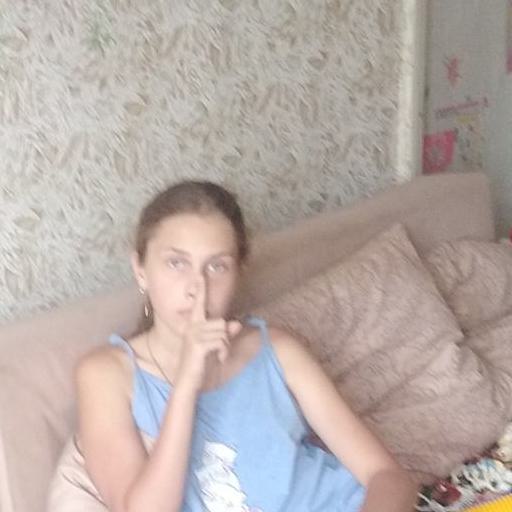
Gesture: mute